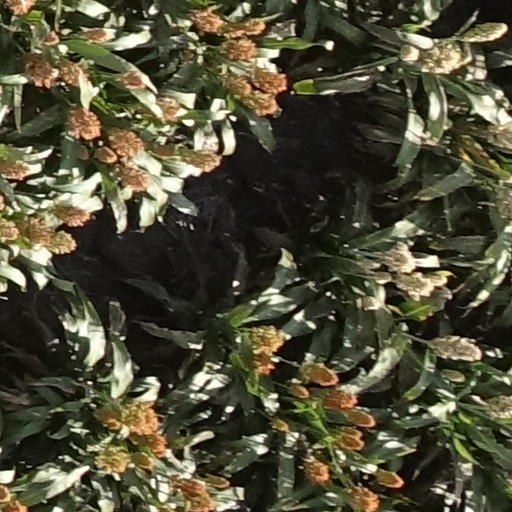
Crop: sorghum